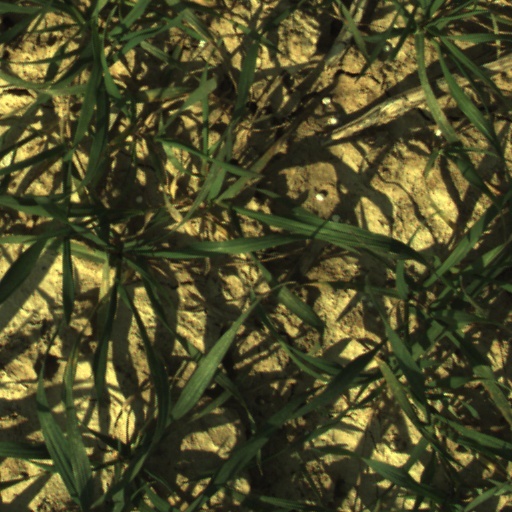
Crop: wheat